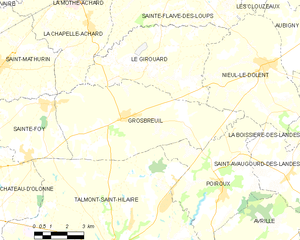
Carte des communes françaises Grosbreuil